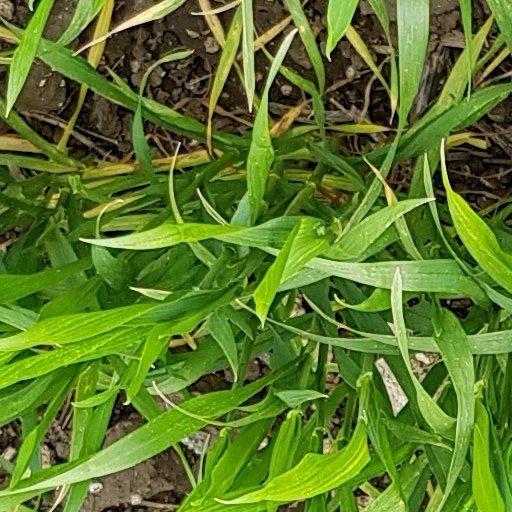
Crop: wheat